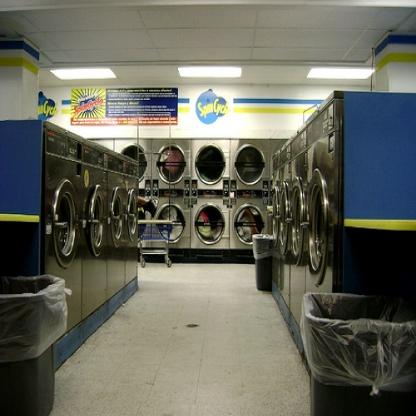
Scene: Indoor